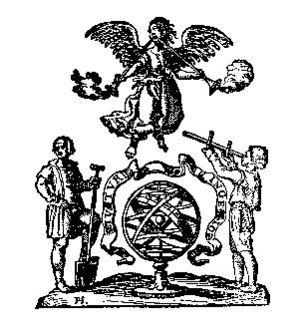
Johannes Janssonius, aussi appelé Jan Janszoon ou Jansson, né à Arnhem en 1588 et enterré le 11 juillet 1664 à Amsterdam, est un cartographe néerlandais, en activité à Amsterdam au XVIIᵉ siècle.